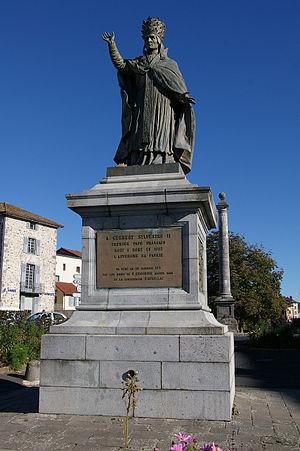
Gerbert d'Aurillac, dit le « savant Gerbert », pape sous le nom de Sylvestre II de 999 à 1003, est un philosophe, un mathématicien et un mécanicien. Il contribua à l'introduction et à l'essor en Occident de la notation positionnelle par les chiffres indo-arabes, ainsi que de l'abaque et des tables d'opérations.
Louis-Furcy Grognier, maire d'Aurillac, président de la Société Cantalienne est né en 1787 à Aurillac, du deuxième mariage en 1785 de Antoine Grognier, premier huissier audiencier au tribunal d'Aurillac, et de Suzanne Combe.
Ce tableau présente la liste de tous les monuments historiques classés ou inscrits dans la ville d'Aurillac, Cantal, en France.